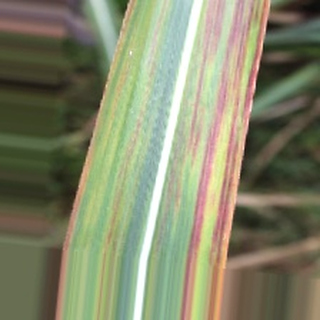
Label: sugarcane_bacterial_blight